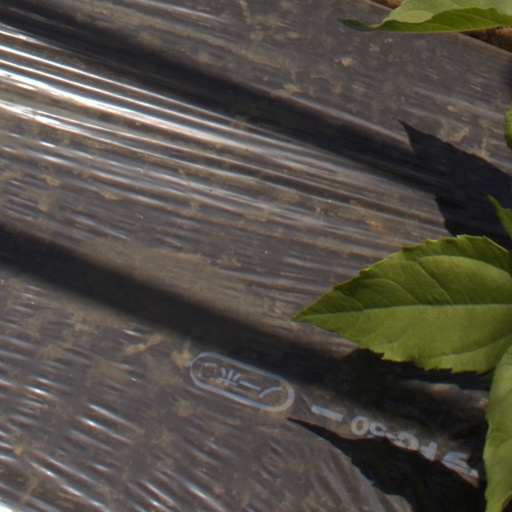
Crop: Jerusalem artichoke